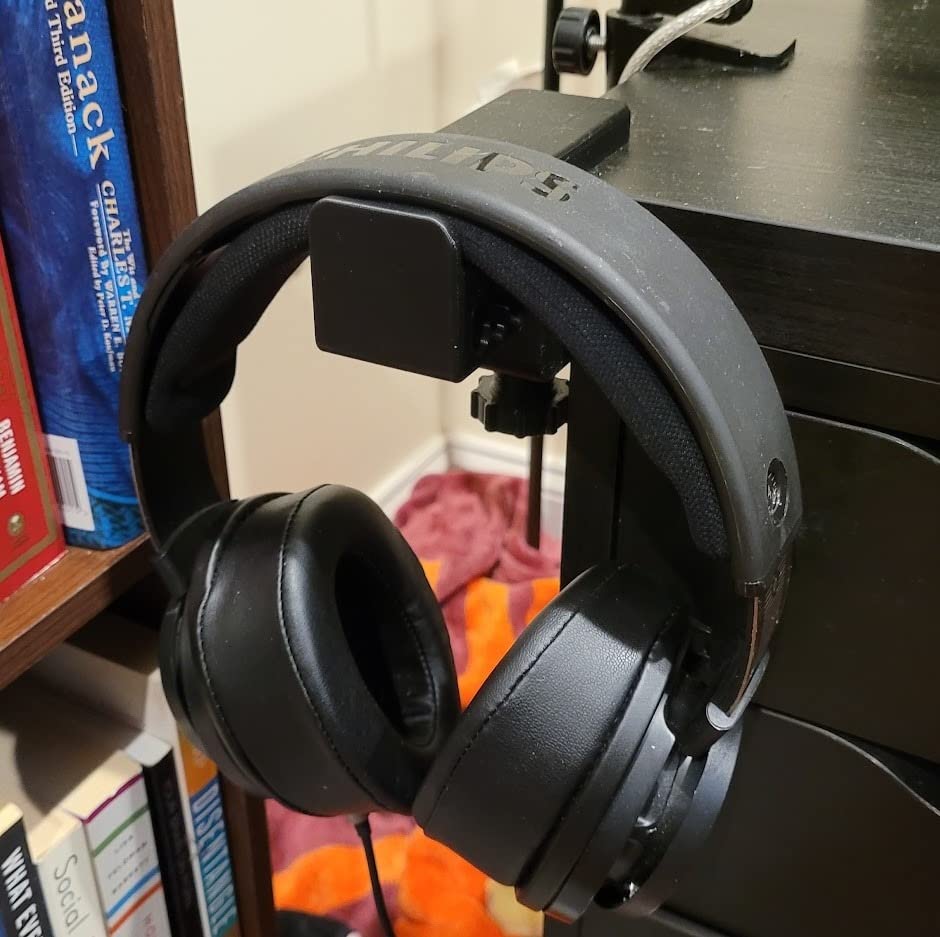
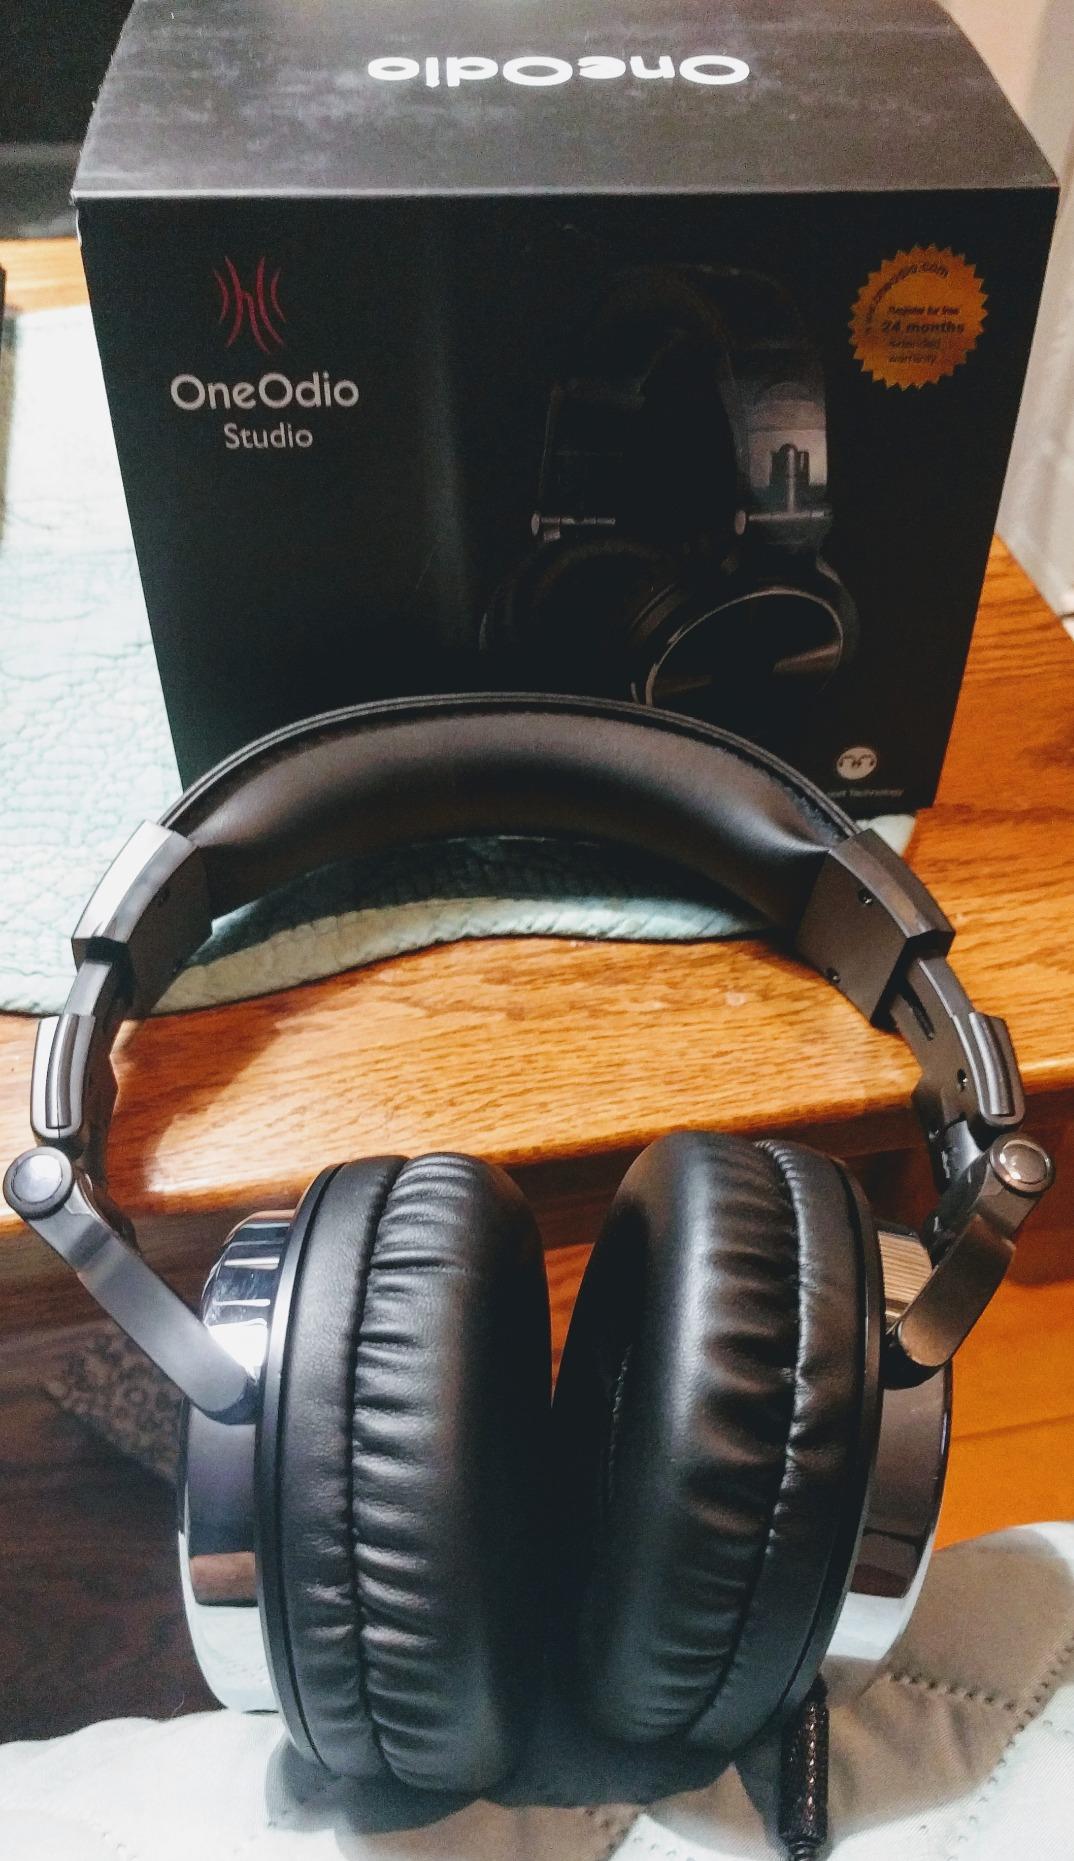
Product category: headphones
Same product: no